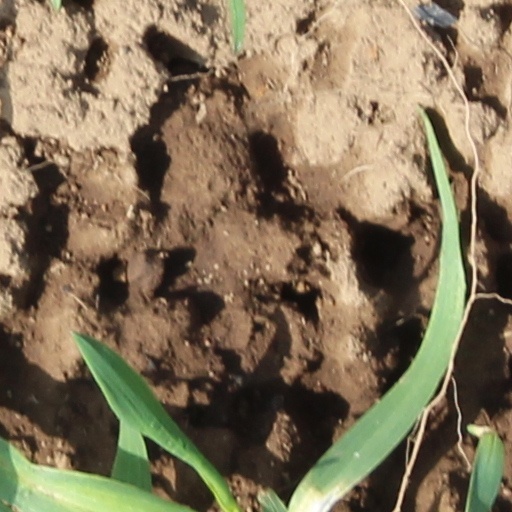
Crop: wheat